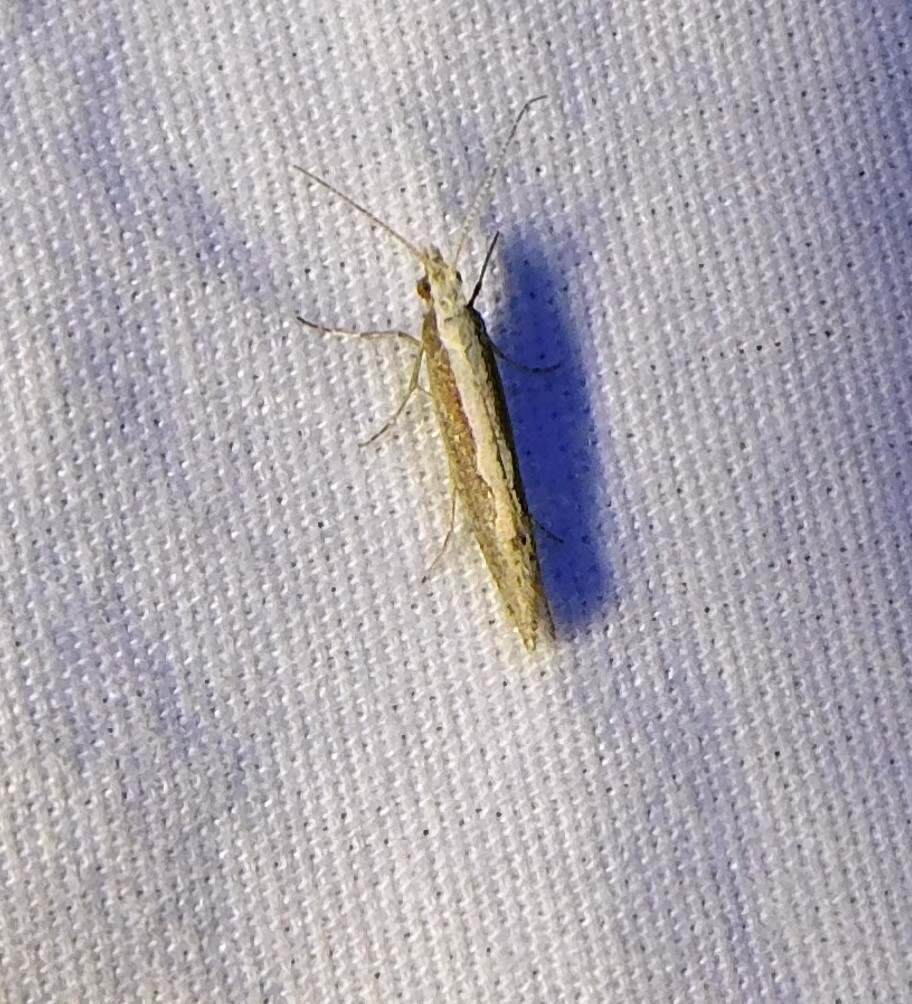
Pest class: diamondback_moth